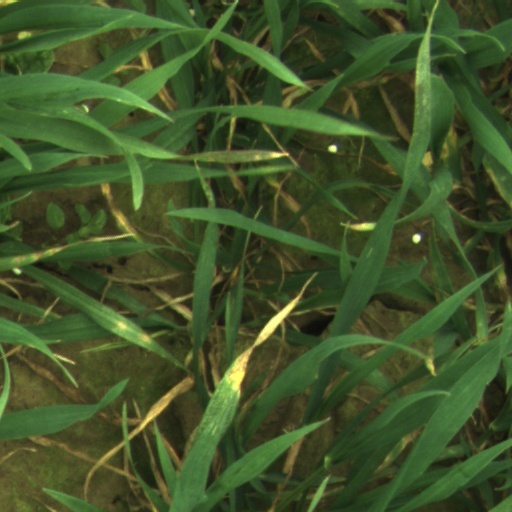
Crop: wheat